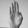
ASL letter: B